Ghost Rider

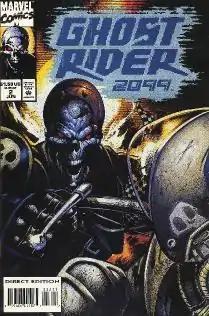
Cover of "Ghost Rider 2099" #2

Zero Cochrane, who in the Marvel 2099 alternate timeline is a cybernetic take on the Spirit of Vengeance, is not a supernatural being, but a cybernetic being with a digitized copy of Cochrane's mind. He encounters a futuristic counterpoint to Michael Badilino's Vengeance. The Ghost Rider of 2099 appears to drop out of existence during the consolidation of the 2099 books into a single title called "2099 World of Tomorrow." He subsequently appears in the 2099 "epilogue" book "Manifest Destiny", arguing with the AI that empowers him.